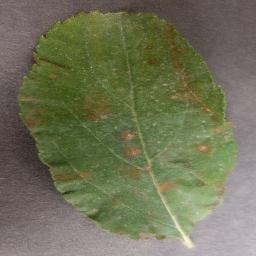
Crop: apple
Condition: cedar_rust